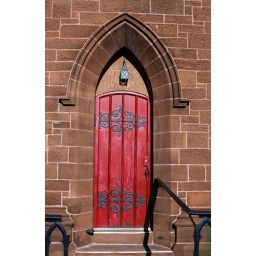
Another red door on a church in New London, Conn